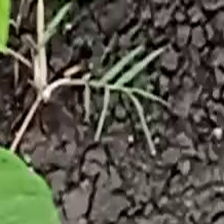
Weed species: Digitaria_SP_(Digitaria Sanguinalis )